Thatcher's Techbase

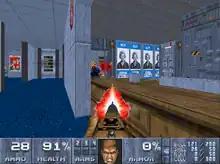
Doomguy fighting a chaingunner with the new Winchester shotgun. Pro-Thatcher propaganda is visible in the background.

"Thatcher's Techbase" is a WAD for "Doom 2," and largely retains the same first-person shooter gameplay, but features new weapons, levels, and enemies. The WAD supports co-op and deathmatch, and it offers five difficulty levels.